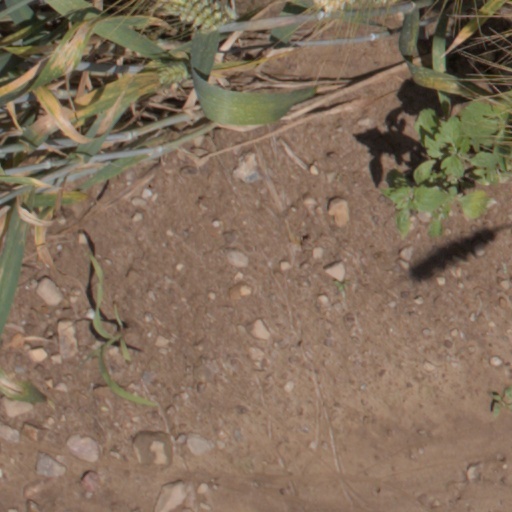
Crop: wheat